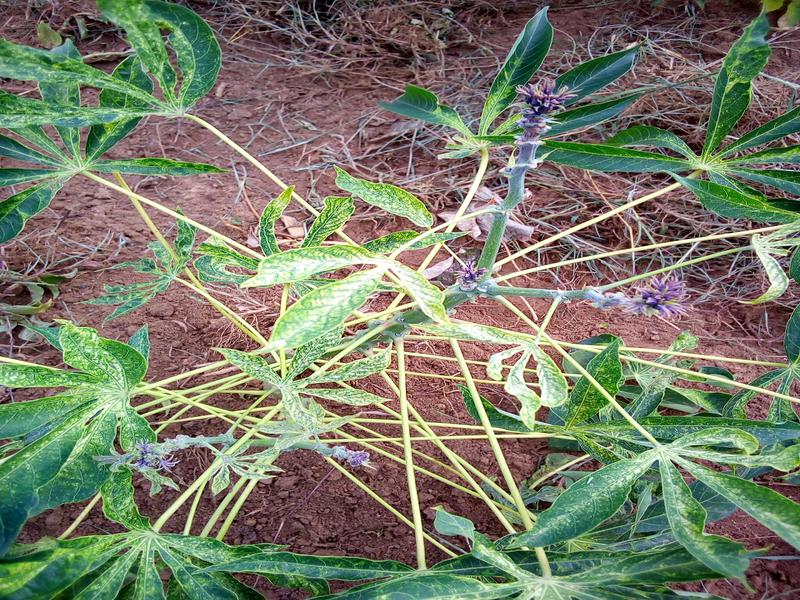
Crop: cassava
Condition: green_mottle